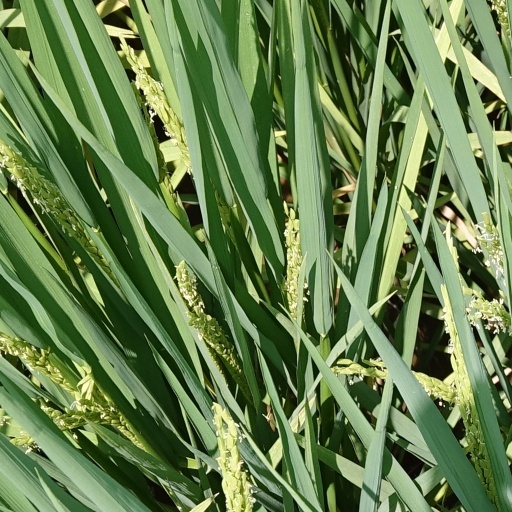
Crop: rice